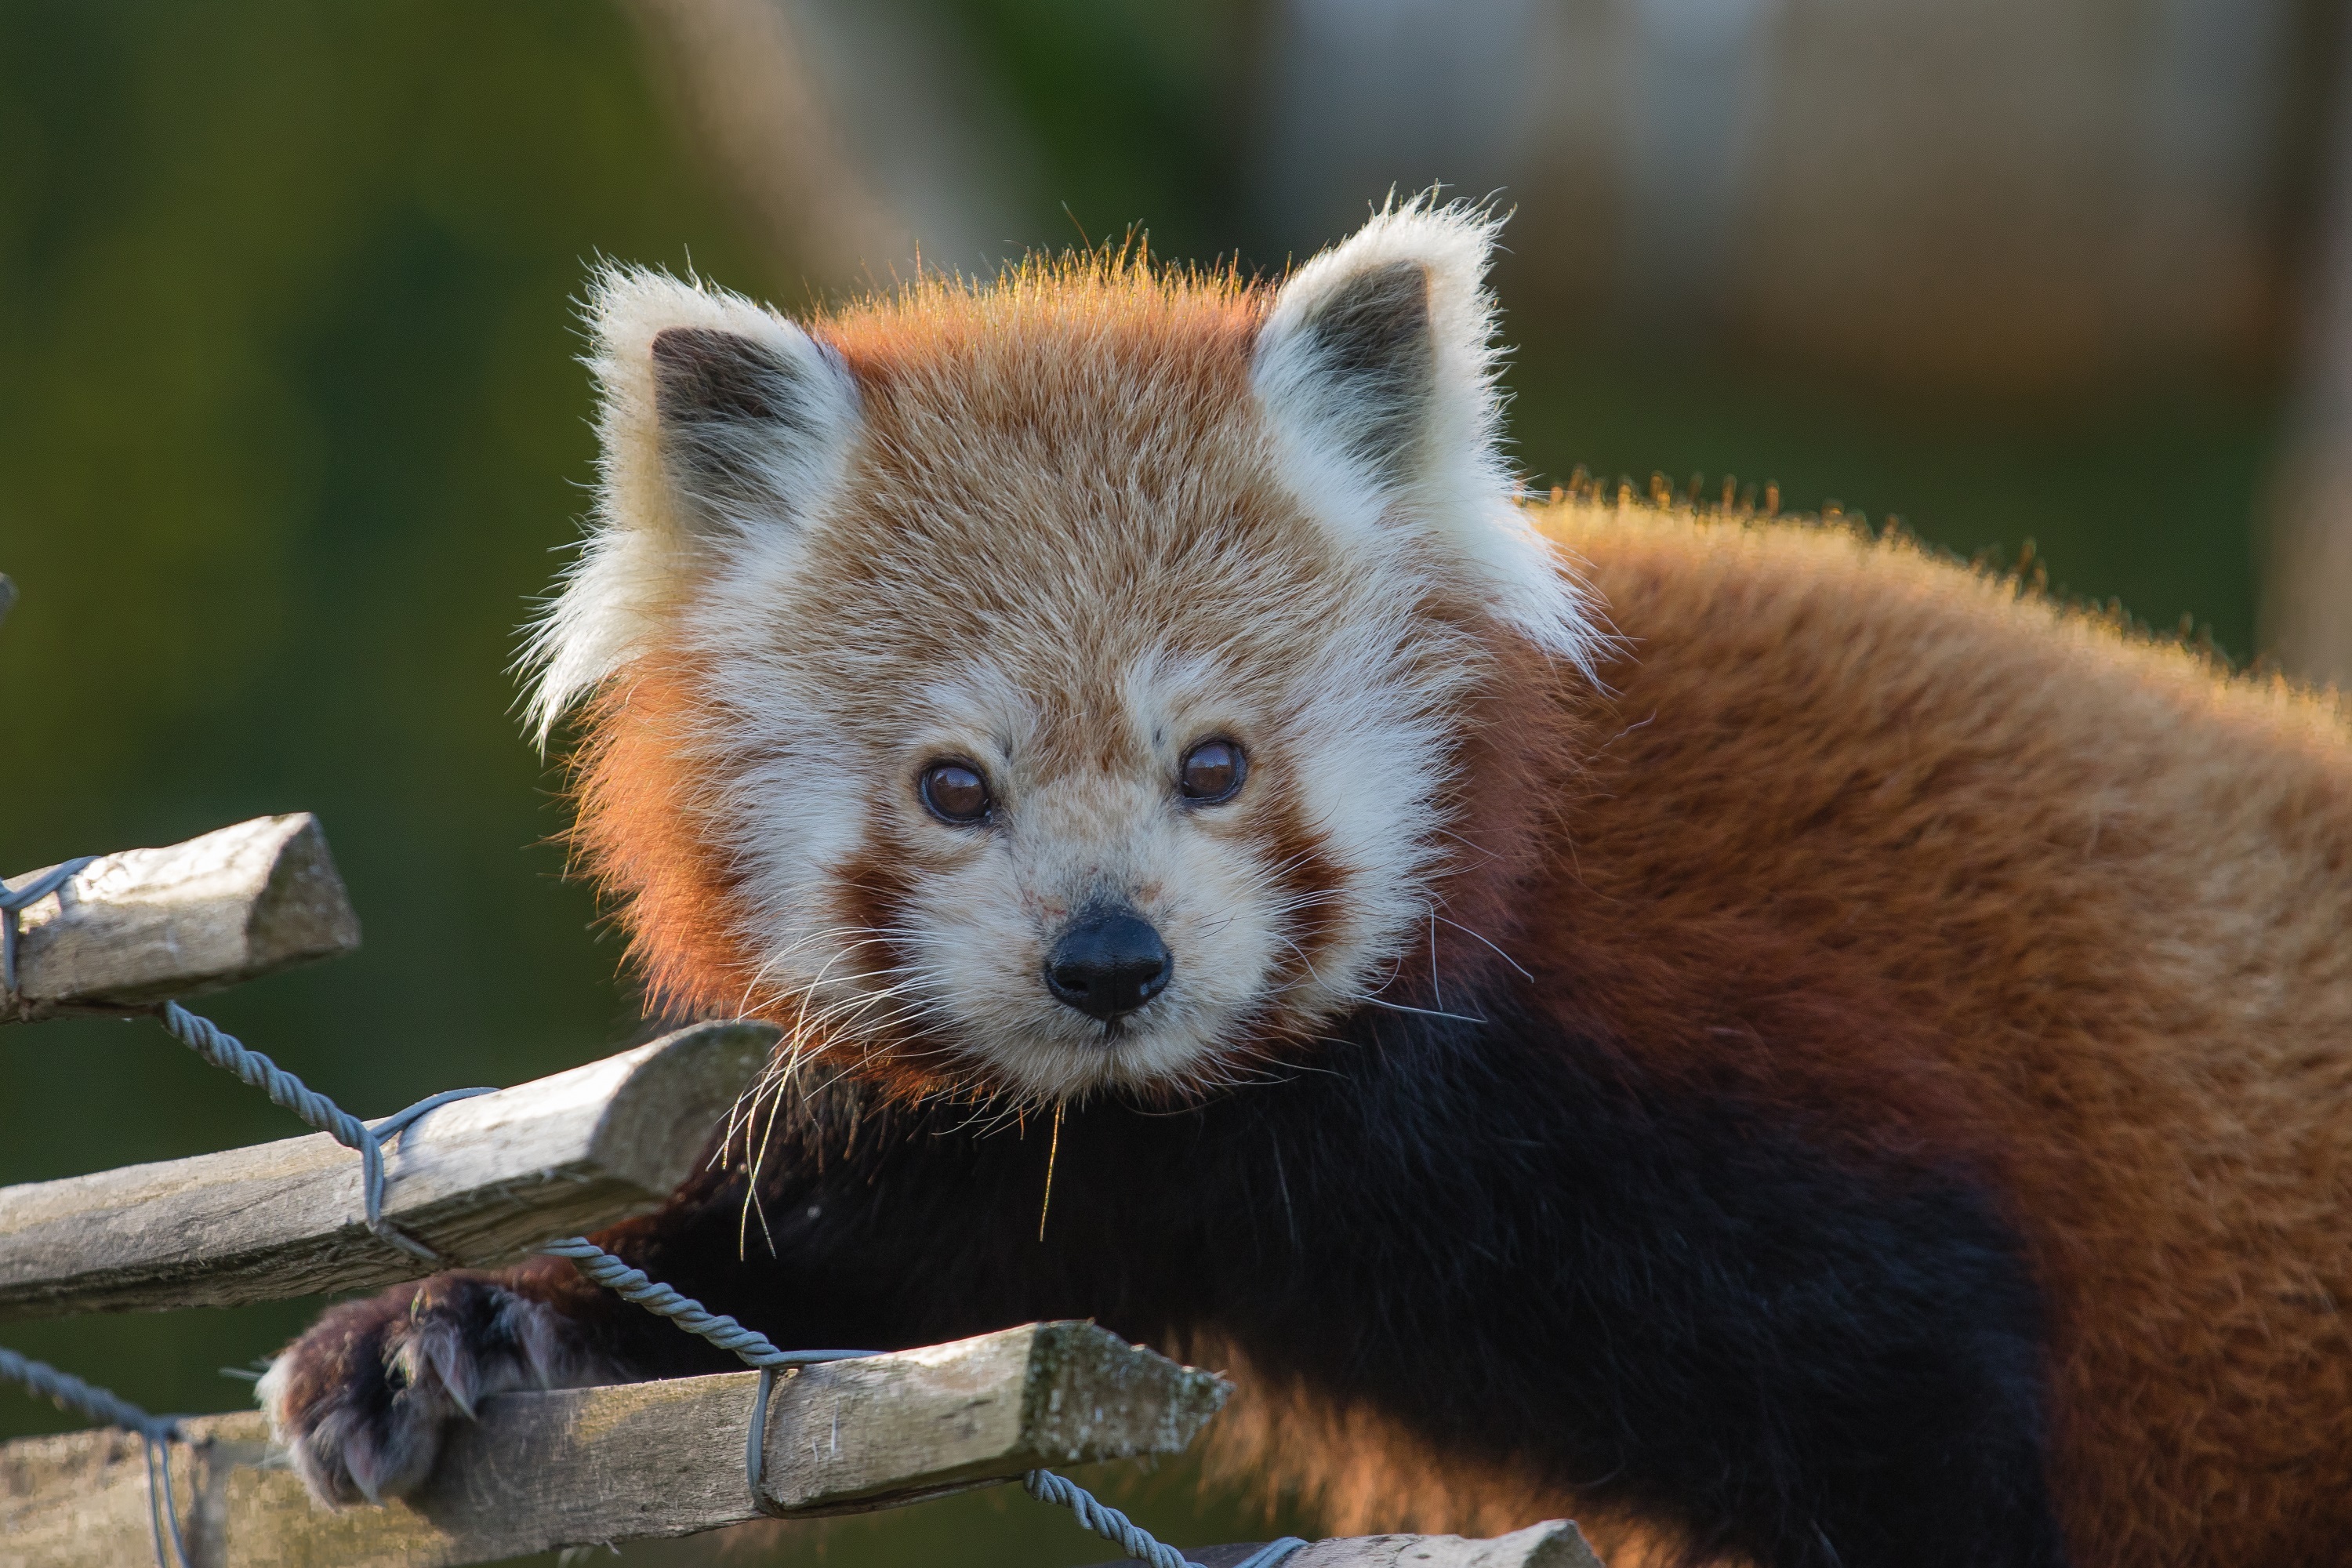
nature, animal, cute, looking, wildlife, zoo, portrait, mammal, fauna, red panda, outdoors, face, whiskers, head, vertebrate, arboreal, attentive, lesser panda, red bear cat, red cat bear, carnivoran